Harvey, Western Australia

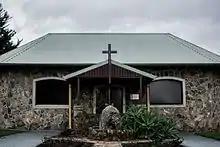
Harvey Internment Camp Shrine

The town is the seat of the Shire of Harvey and is the centre of the Western Australian dairy industry. It contains a hospital, agricultural college, vocational college and the headquarters of Harvey Fresh, Harvey Beef and Harvey Cheese. Each year in April (previously October) it hosts a major agricultural show. In addition, Harvey Senior High School, two primary schools, dining and shopping facilities, banks, accommodation (hotel, motel, caravan park, farm stay), council offices and the Forest Products Commission's Timber Technology Centre are located within the town.